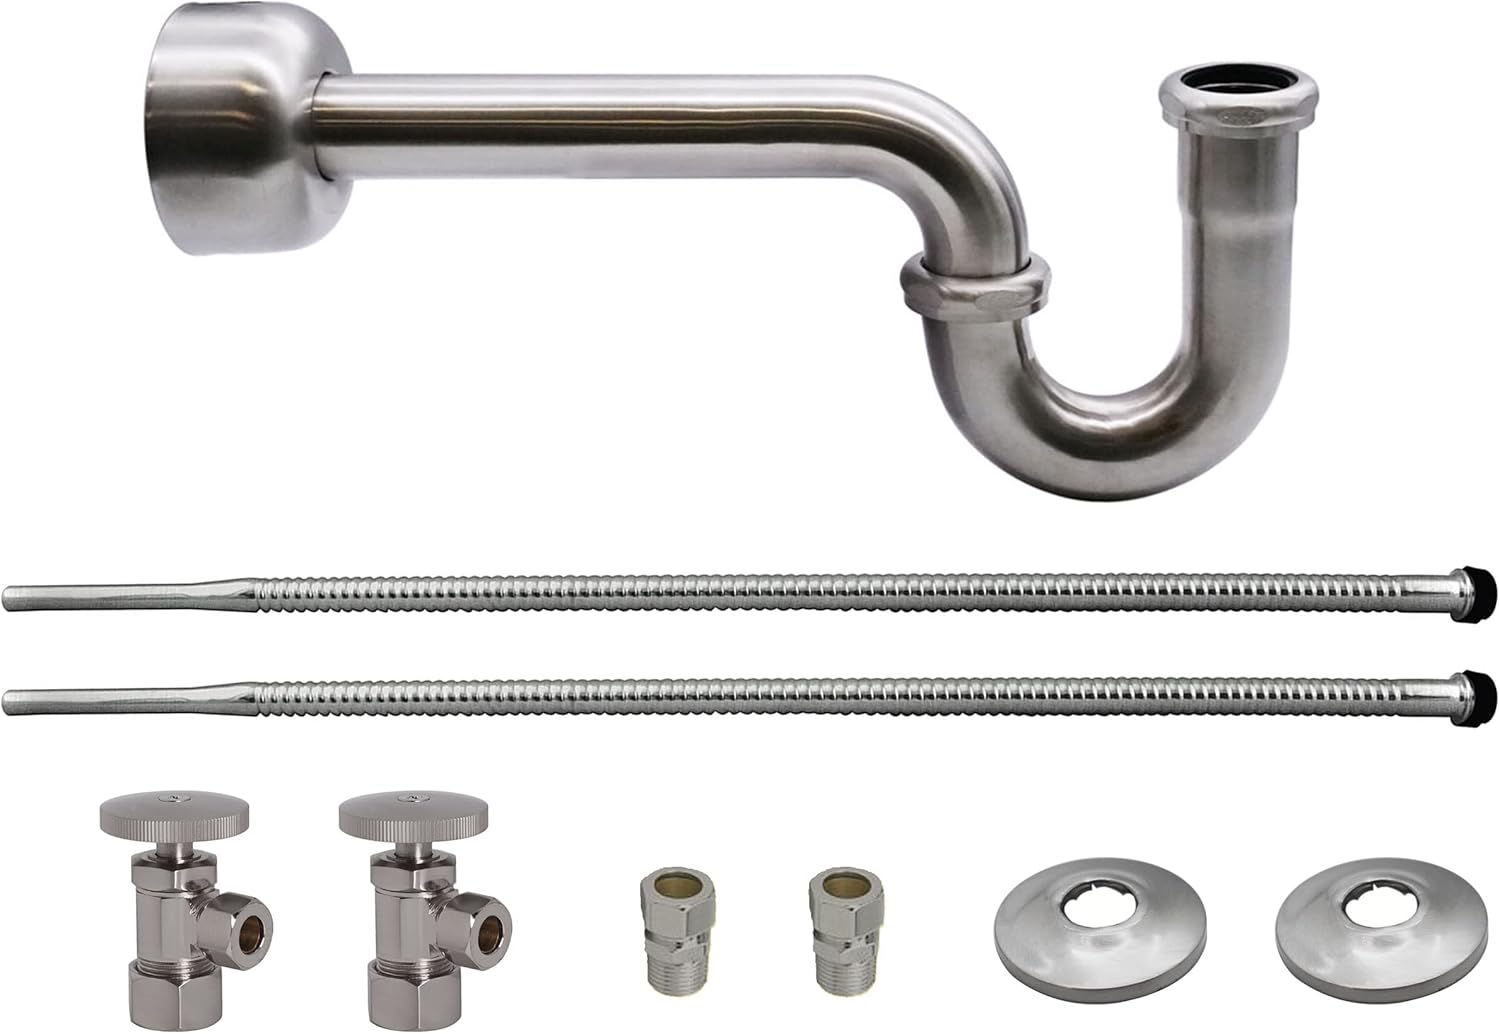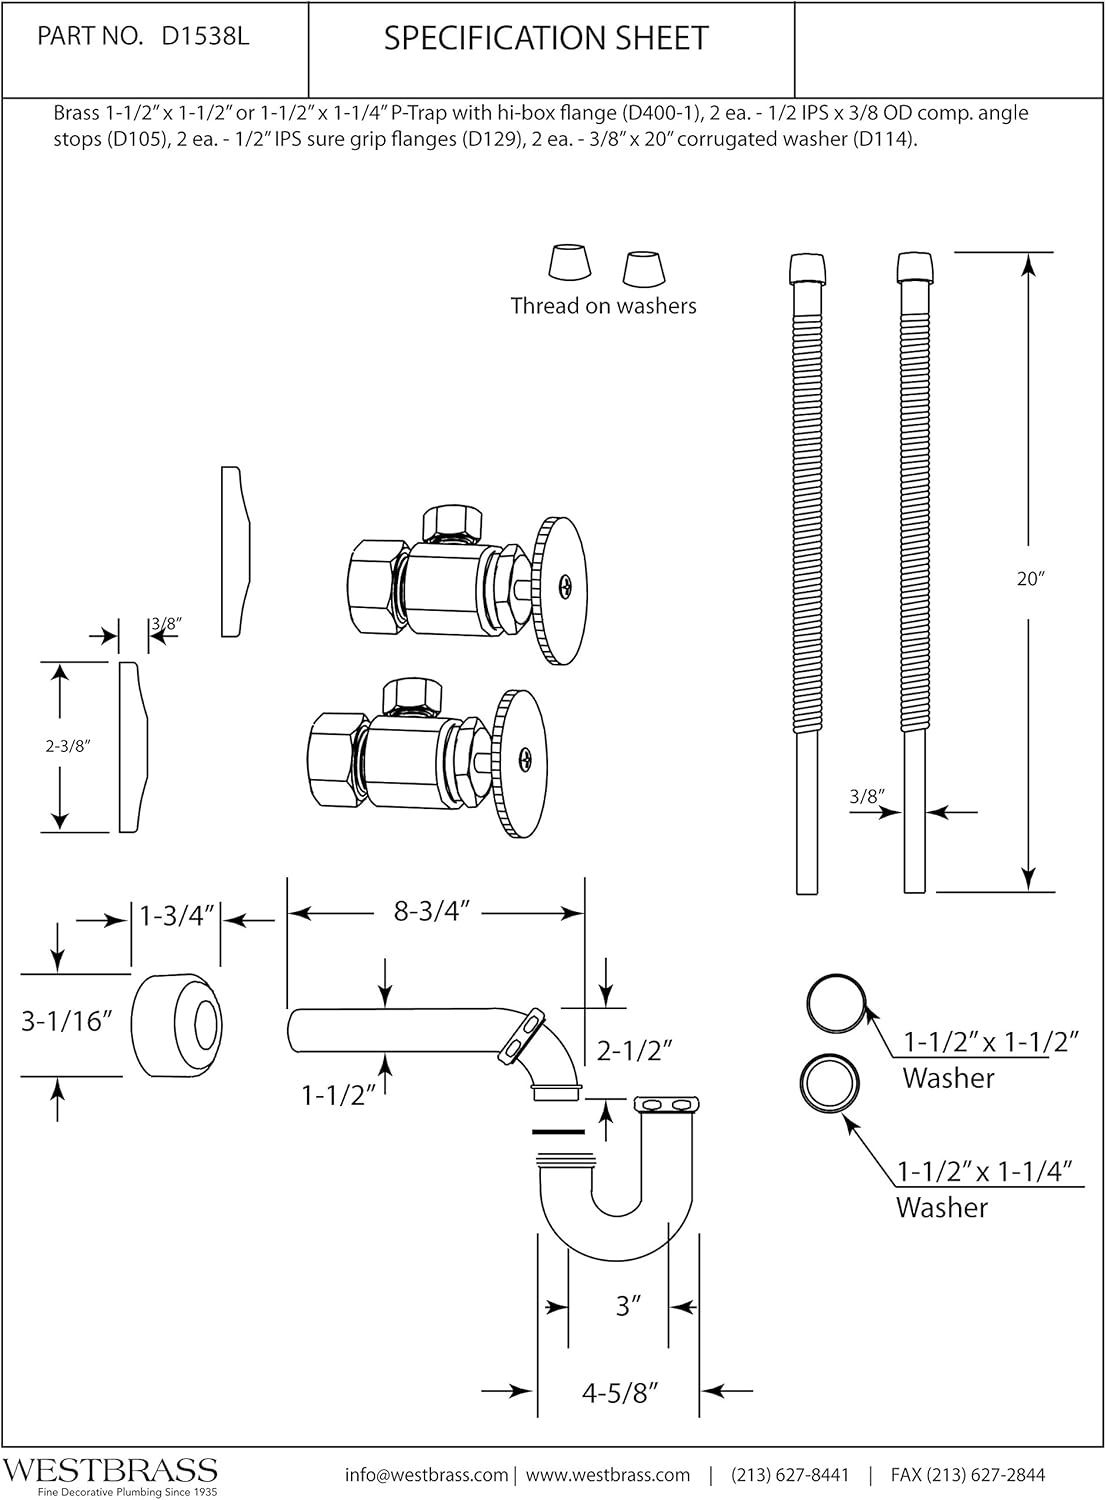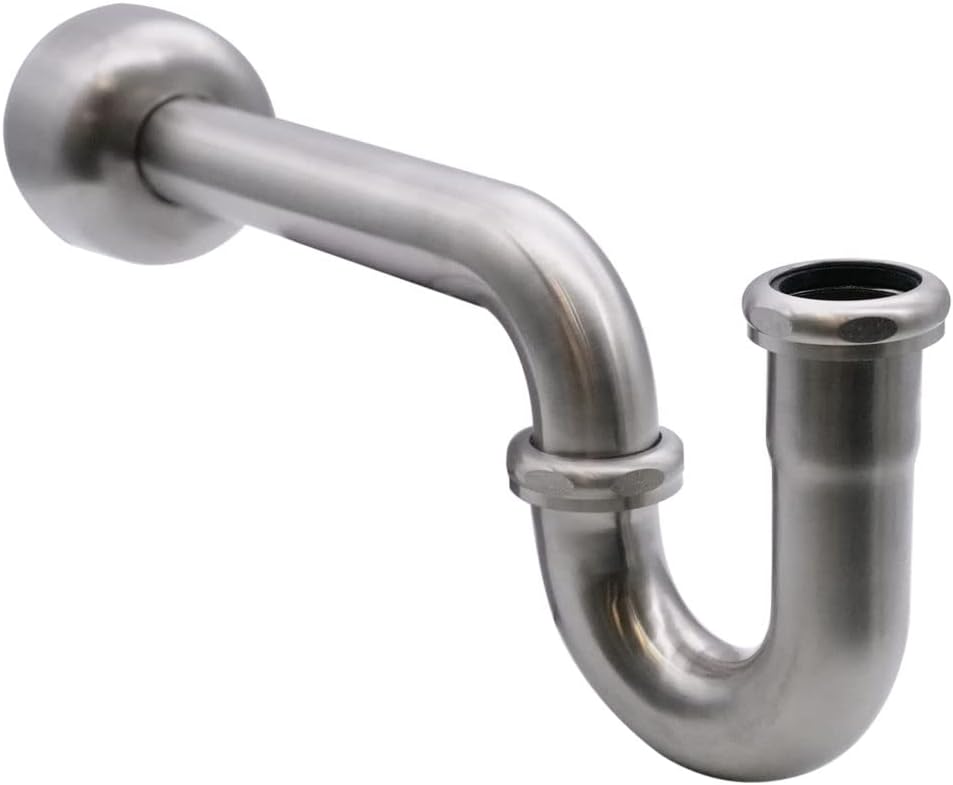
Westbrass D1538L-07 Pedestal Sink Lavatory Supply Line Kit with P-Trap and Round Handle Angle Stops, Satin Nickel
Category: Tools & Home Improvement
Product Description This Westbras Pedestal Sink Lavatory Kit includes everything you need for a complete installation. Add reducing washer to neck of P-trap to fit 1-1/4 in. lavatory drain tailpiece (not included). Available in a variety of stylish finishes, this item is sure to complement your existing fixtures. Be sure to check out our other model styles and VISIT OUR WESTBRASS STOREFRONT for more Kitchen and Bath items to stylize your home with convenient functionality and beauty. From the Manufacturer Westbrass was founded in 1935 by two brothers, to serve the needs of all plumbing wholesalers on the West Coast. The product lines at the time included items such as faucets, valves, malleable fittings, etc. After becoming the premier distributor of plumbing products, the company was bought in 1985 by Max Homami. Seeing a boom in the Home Improvement Industry, Mr. Homami had a vision to make Westbrass the leader in Kitchen & Bath Accessories. The company currently manufactures its own products made of the highest quality materials. In order to ensure the excellence in the industry, these products are made to pass the highly stringent requirements of NSF, IAPMO, ADA and many other regulations. The Los Angeles-based company now sells a wide range of Plumbing Specialty Products, Bath Waste & Overflows, as well as Decorative Kitchen & Bath Accessories worldwide.  Westbrass holds several patented items including the Deep Soak Overflow designed for extra-deep soaking in most bathing-wells, the Closing Linear overflow and several other intellectual properties. The customer base includes kitchen & bath showrooms, plumbing wholesalers and supply houses, OEM and ODM companies, as well as several national home centers.
Features: Two (2) 5/8 in. OD (1/2 in. nominal compression) x 3/8 in. OD compression round handle angle stops | Two (2) 3/8 in. OD x 20 in. corrugated risers | Risers include faucet cone and thread-on faucet cone washers | Two (2) 5/8 in. OD (1/2 in. nominal compression) shallow sure grip flanges | 1-1/2 in. x 1-1/2 in. 17 gauge P-trap with high box flange. Add reducing washer to neck of P-trap to fit 1-1/4 in. lavatory drain tailpiece (not included)